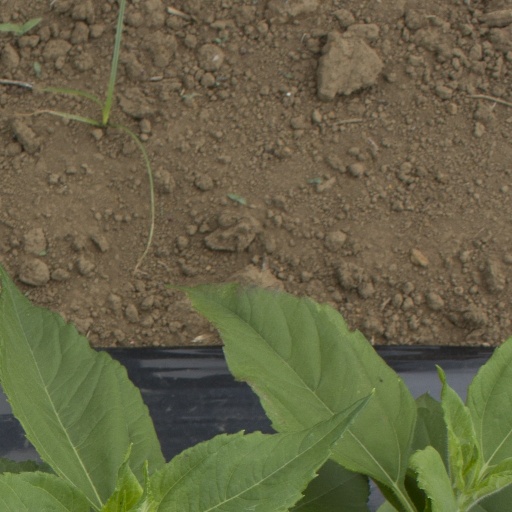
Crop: Jerusalem artichoke